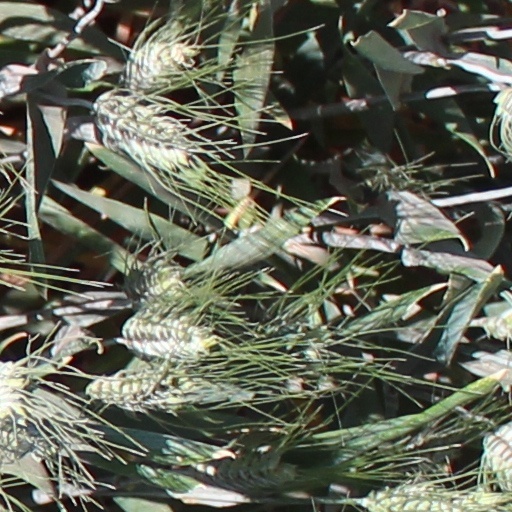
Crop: wheat